Mishpatim

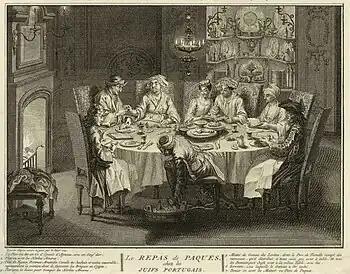
The Passover Seder of the Portuguese Jews (illustration circa 1733–1739 by Bernard Picart)

Exodus 12:5–6, Leviticus 23:5, and Numbers 9:3 and 5, and 28:16 direct "Passover" to take place on the evening of the fourteenth of Aviv (Nisan in the Hebrew calendar after the Babylonian captivity). Joshua 5:10, Ezekiel 45:21, Ezra 6:19, and 2 Chronicles 35:1 confirm that practice. Exodus 12:18–19, 23:15, and 34:18, Leviticus 23:6, and Ezekiel 45:21 direct the "Feast of Unleavened Bread" to take place over seven days and Leviticus 23:6 and Ezekiel 45:21 direct that it begin on the fifteenth of the month. Some believe that the propinquity of the dates of the two Festivals led to their confusion and merger.